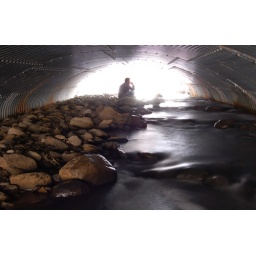
this is down the road from my house. its a river that runs under a street.